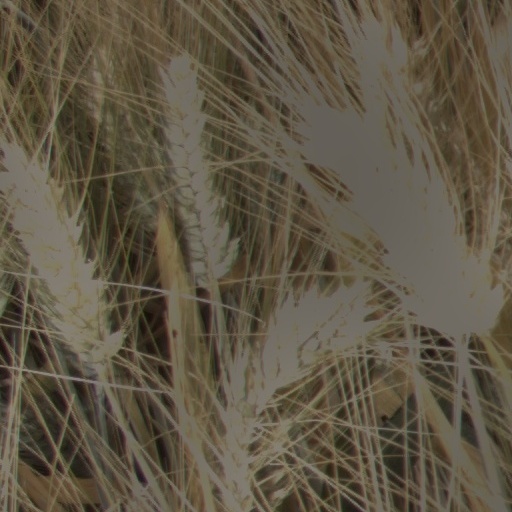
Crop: wheat